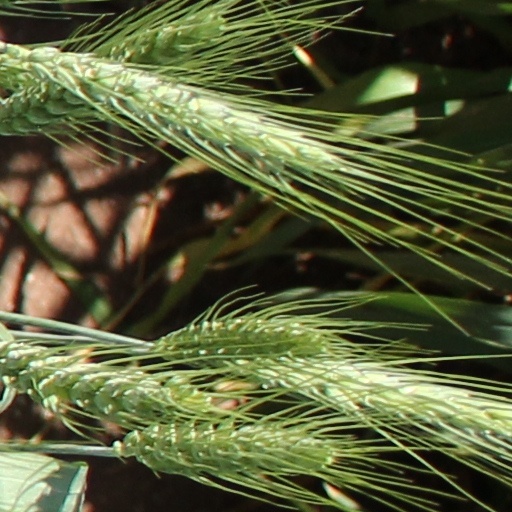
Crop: wheat